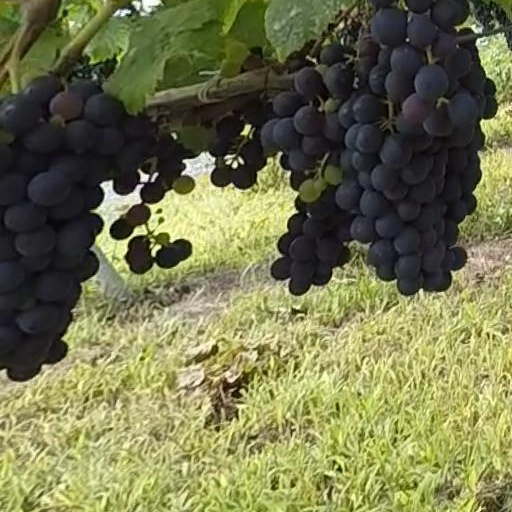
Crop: grape